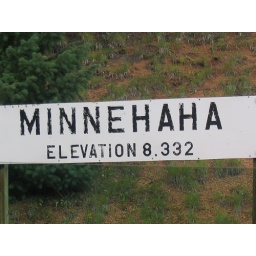
this was the first elevation sign that we saw. There was also a small water fall in this area.